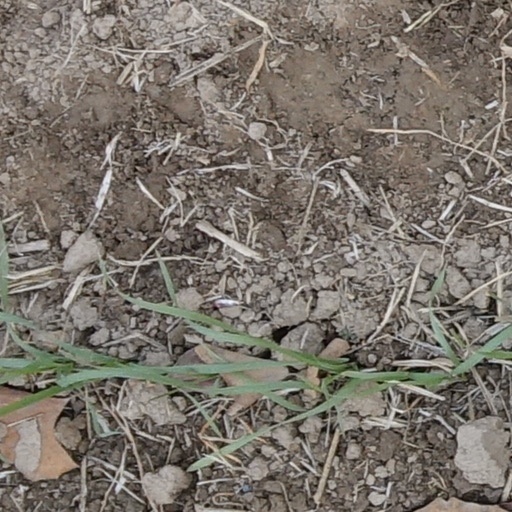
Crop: wheat